Firefox OS

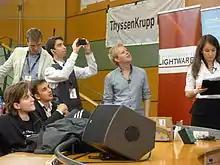
Jan Jongboom at the Simonyi Conference, 2014

In July 2012, Boot to Gecko was rebranded as 'Firefox OS', after Mozilla's well-known desktop browser, Firefox, and screenshots began appearing in August 2012.